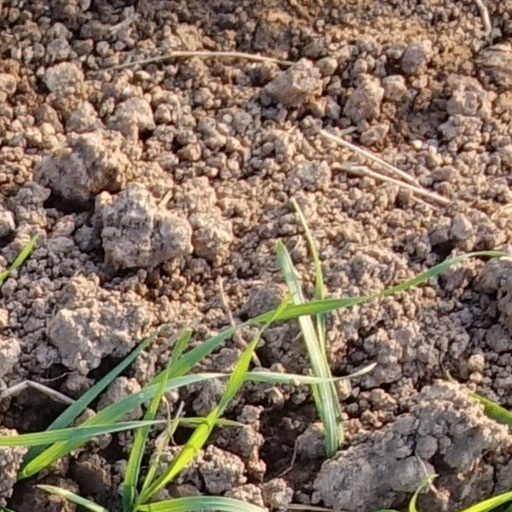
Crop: wheat